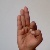
The image shows a hand gesture representing the letter 'F' in Indian Sign Language.